Southeastern Plains (ecoregion)

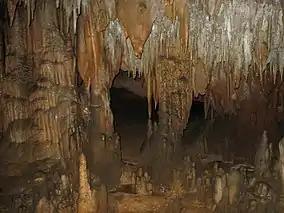
Limestone caverns at Florida Caverns State Park exemplify the karst topography of the Dougherty Plain (65g)

The flat to undulating Blackland Prairie region has distinctive Cretaceous-age chalk, marl, and calcareous clay. The clayey soils tend to shrink and crack when dry and swell when wet. Streams have a high variability in flow and affect some fish species distributions. The natural vegetation had dominant trees of sweetgum, post oak, and red cedar, along with patches of bluestem prairie. Today, the area is mostly cropland and pasture, with small patches of mixed hardwoods. Pond-raised catfish aquaculture has increased in recent years.